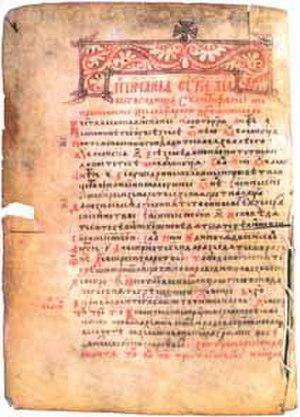
Le monastère de Karpino est un ancien monastère orthodoxe situé dans le village d'Orah, dans la municipalité de Staro Nagoritchané, en Macédoine du Nord. Il était dédié à la Présentation de Marie et a été fondé au XIVᵉ siècle par Dejan, un beau-frère de l'empereur serbe Stefan Uroš IV Dušan.